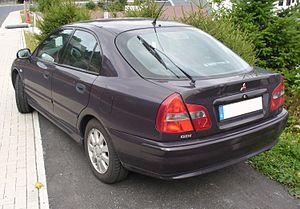
La Mitsubishi Carisma est une automobile produite par Mitsubishi Motors de 1995 à 2004. Elle a été restylée deux fois, de 1999 à 2002 et de 2002 à 2004. La Carisma est basée sur la plate-forme de la Volvo S40 de première génération.